Southbury, Connecticut

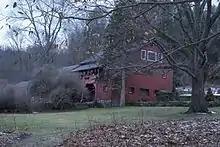
Audubon Center Bent of the River

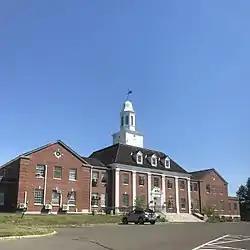
Lenore H. Davidson Administration Building at Southbury Training School

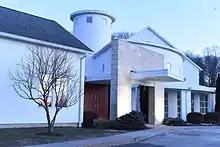
B'nai Israel Synagogue. Southbury, CT.

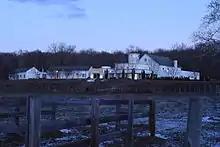
Overview of the B'nai Israel Temple. 444 Main St N, Southbury, CT.

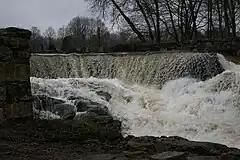
Southford Falls

The Southbury Training School is a residential facility for individuals with developmental disabilities and other mental handicaps. The 1,400-acre campus contains a mix of large acreages of farmland still occasionally used by patients and 125 residential cottages. Southbury Training School's future is strongly contested, with some advocating the complete closure of the facility, and others suggesting expanding the facility's population to house more patients.